Opa (Uruguayan band)

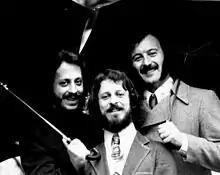
Opa in 1981

Opa were an American jazz fusion band made up of Uruguayan members. They started in the 1970s, and released two albums in the US: Goldenwings (Milestone Records M-9069, 1976)